Dryomyza anilis

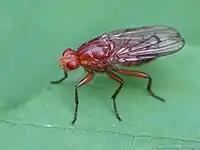
Wing markings of "Dryomyza anilis"

Adult morphology indicates that "Dromyzidae, Helcomyzidae, and Helosciomyzidae" are more closely related to each other than they are to "Sciomyzoidea". Therefore, though "Dryomyzidae" were previously part of "Sciomyzidae," the family is now considered separate and has two subfamilies: "Dryomyzinae" and "Helcomyzidae". There are two genera, "Droymyza" with ten species and "Oedoparena" with two species that are presently recognized.